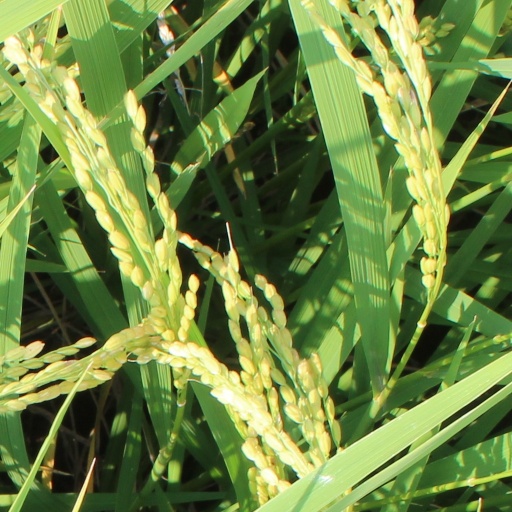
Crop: rice